Aircraft in fiction

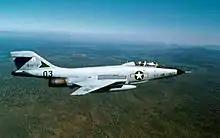
McDonnell F-101B Voodoo

The McDonnell Douglas F-15 Eagle is one of the most recognized modern fighters; this has led to, or perhaps even been aided by, its common use in children's toys. Leader-1 of the Gobots turns into an F-15. The Transformers toy line and media have featured numerous characters who turn into F-15 Eagles, the most notable being the villain Starscream in 1984 and a group of similar Decepticons, the Seekers: Acid Storm, Thundercracker, Skywarp and Sunstorm. Although a completely unrelated design to the others, the Aerialbot Air Raid also disguises himself as an F-15.